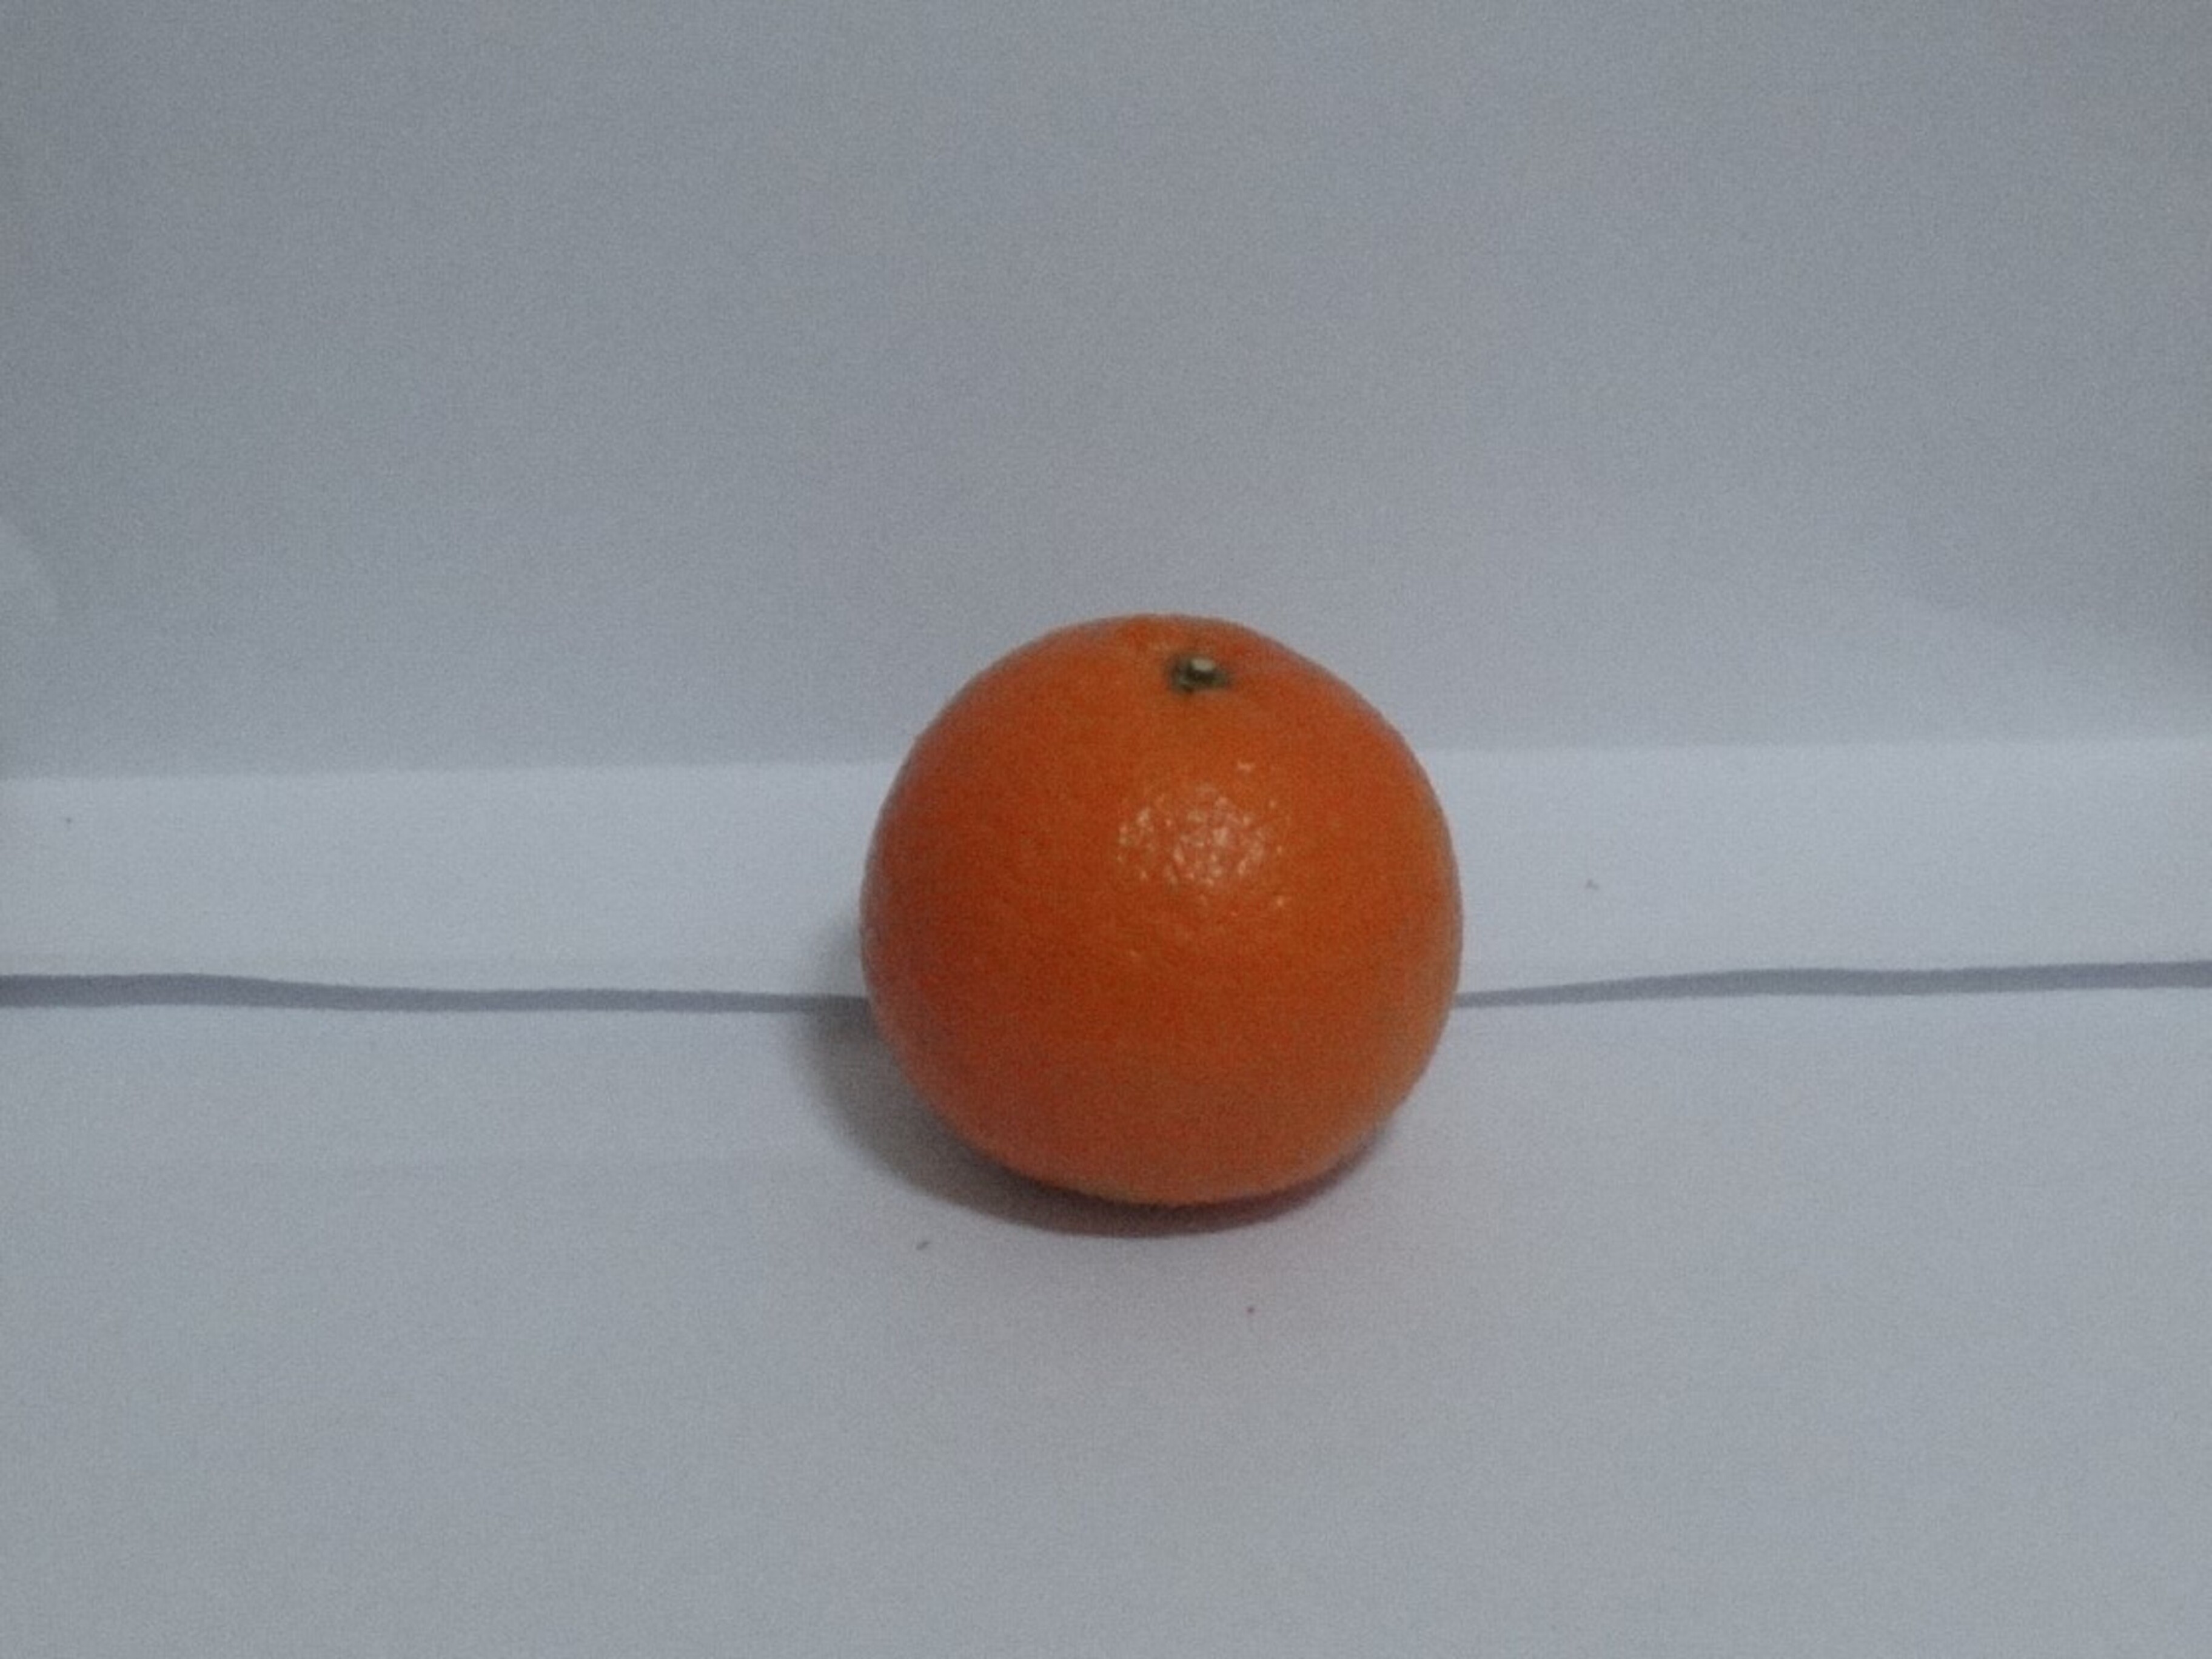
Citrus fruit variety: tankan